Volkswagen Polo Mk5

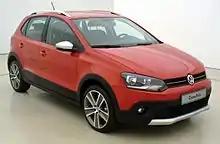
Volkswagen CrossPolo

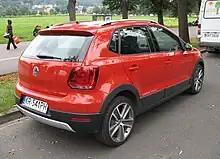
Volkswagen CrossPolo

In June 2010, Volkswagen presented the 2011 edition of the CrossPolo, a crossover-styled version of the Polo with extra ground clearance mainly obtained by the addition of an aluminium distancing block. Exclusively available with five doors, it is distinguished from the standard Polo by a redesigned front and rear bumpers, black plastic claddings on the wheel arches and doors, silver roof rails, standard fog lights and 17-inch alloy wheels. The side mirror housings are painted silver regardless of the color of the vehicle. The standard equipment includes sports seats for the driver and front passenger, and leather steering wheel.